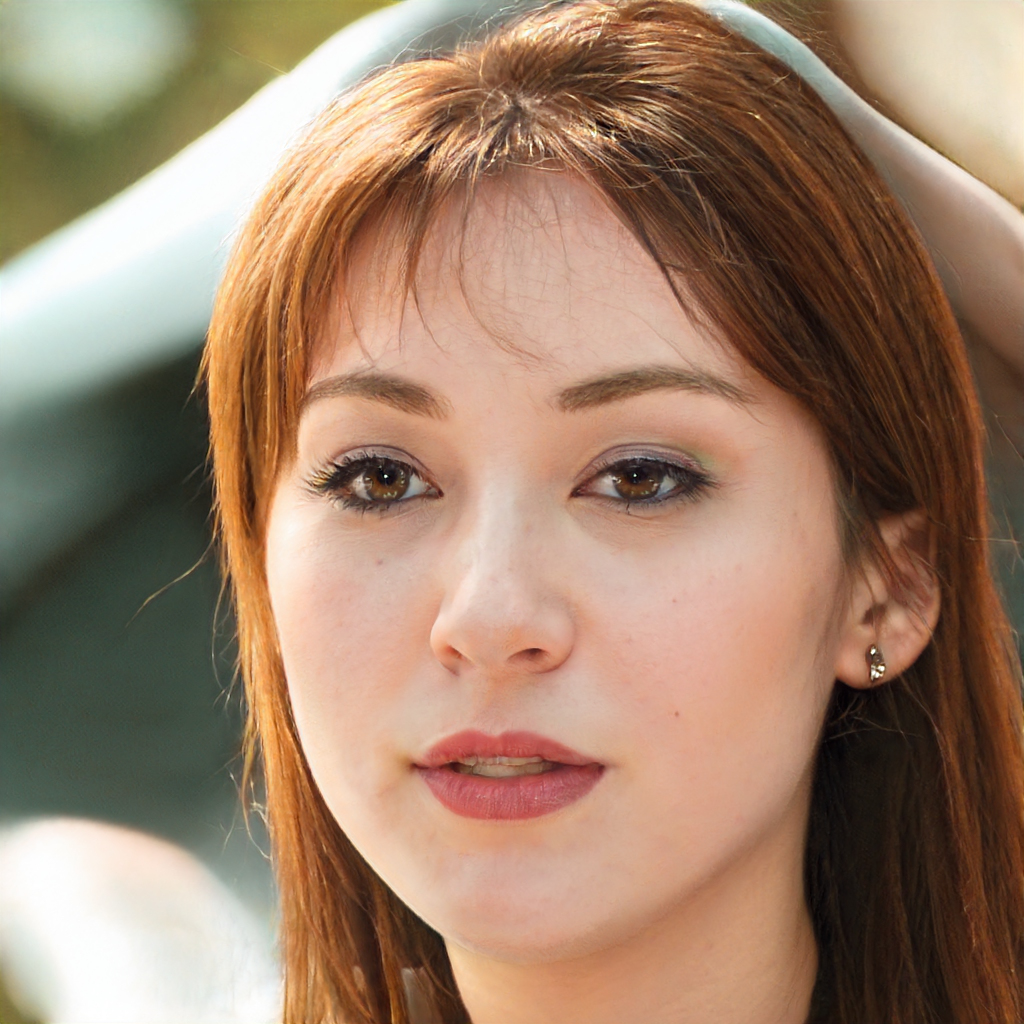
Portrait style: Real Portrait